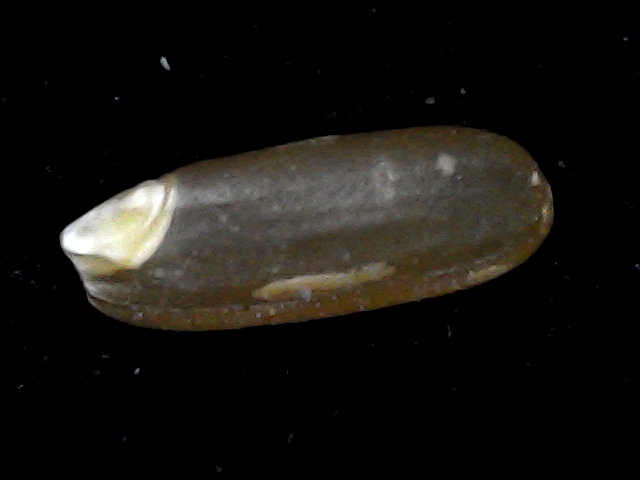
Rice variety: BD76